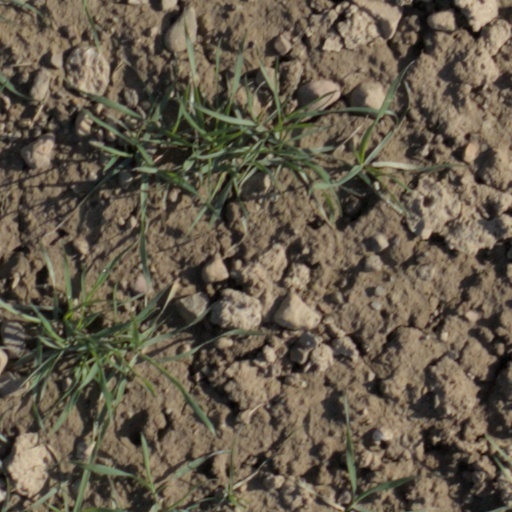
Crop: wheat